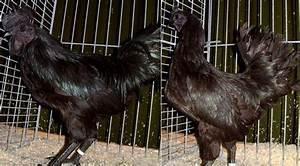
chicken